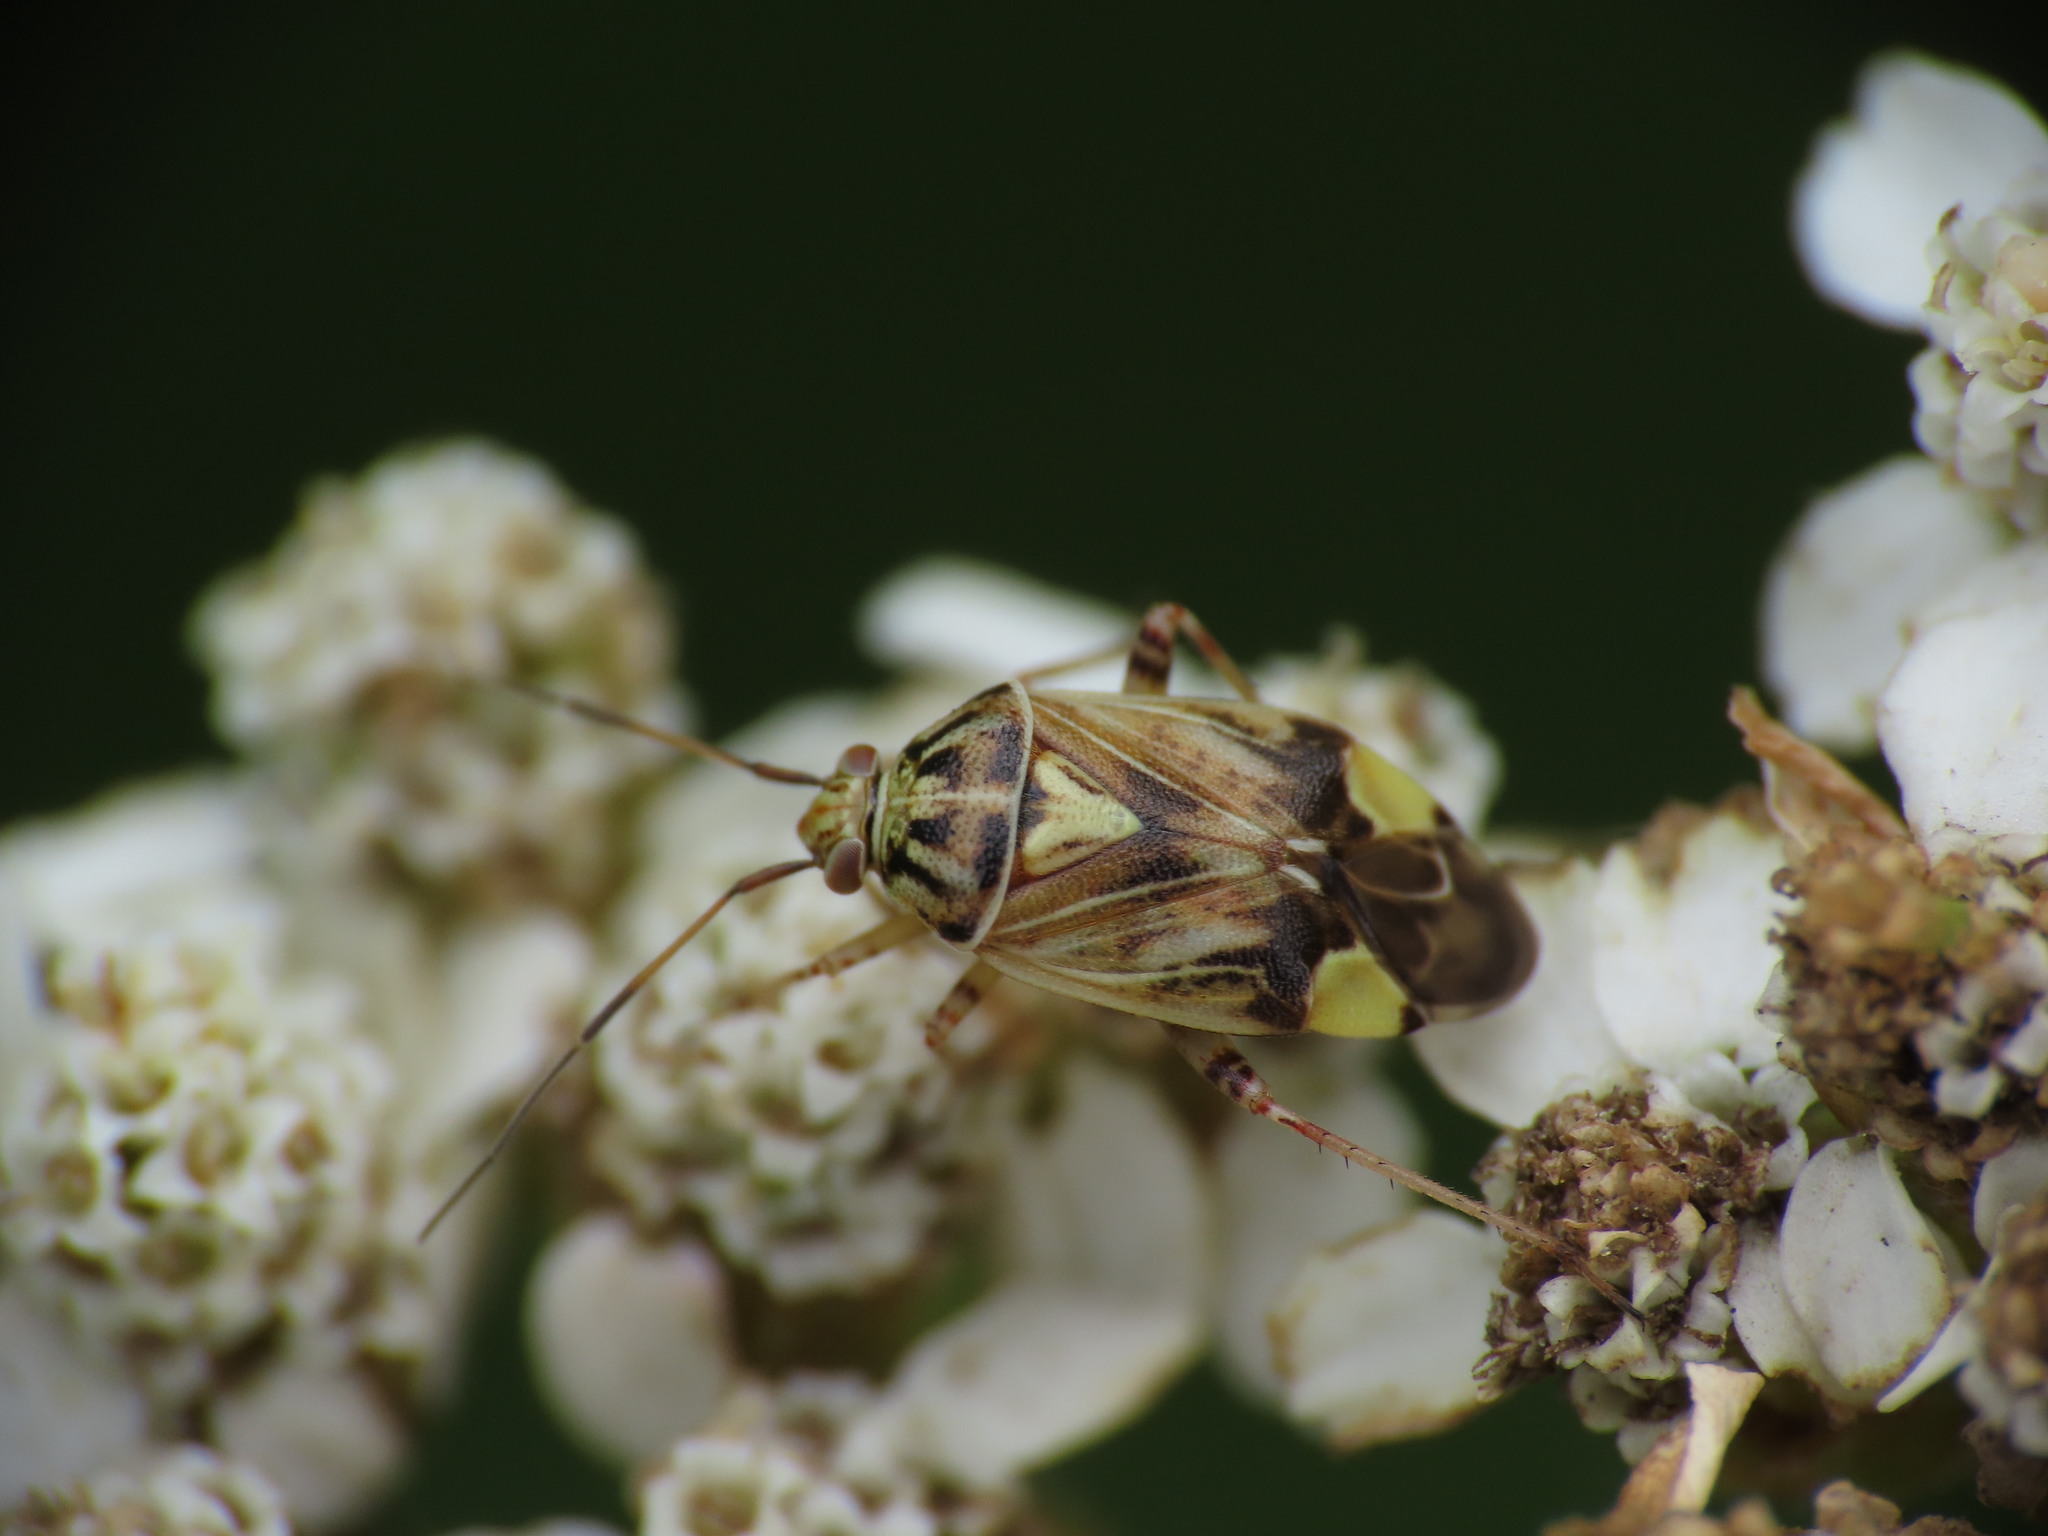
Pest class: lygus_bug